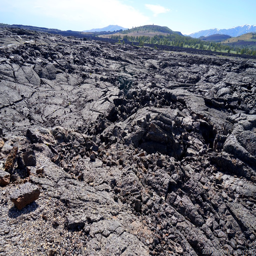
lava rock covering much of the landscape